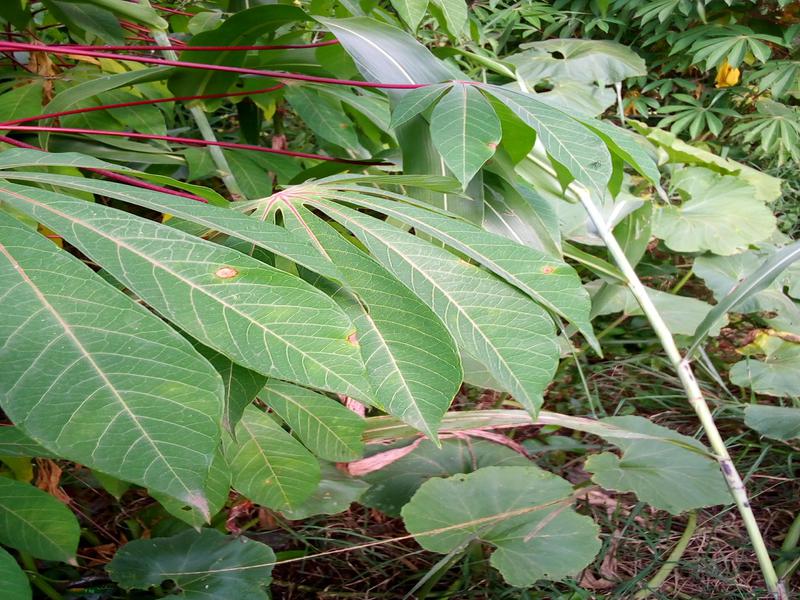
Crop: cassava
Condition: healthy